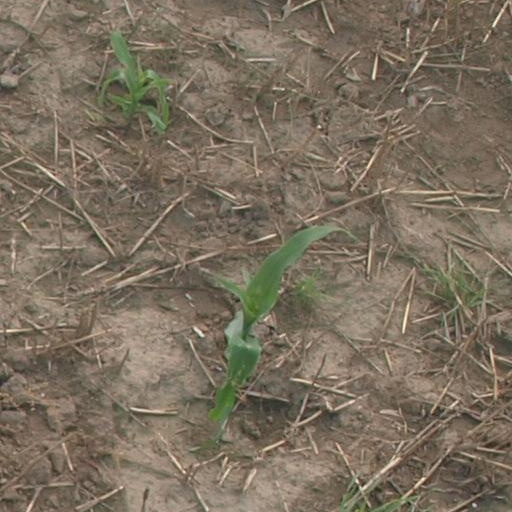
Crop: maize; corn